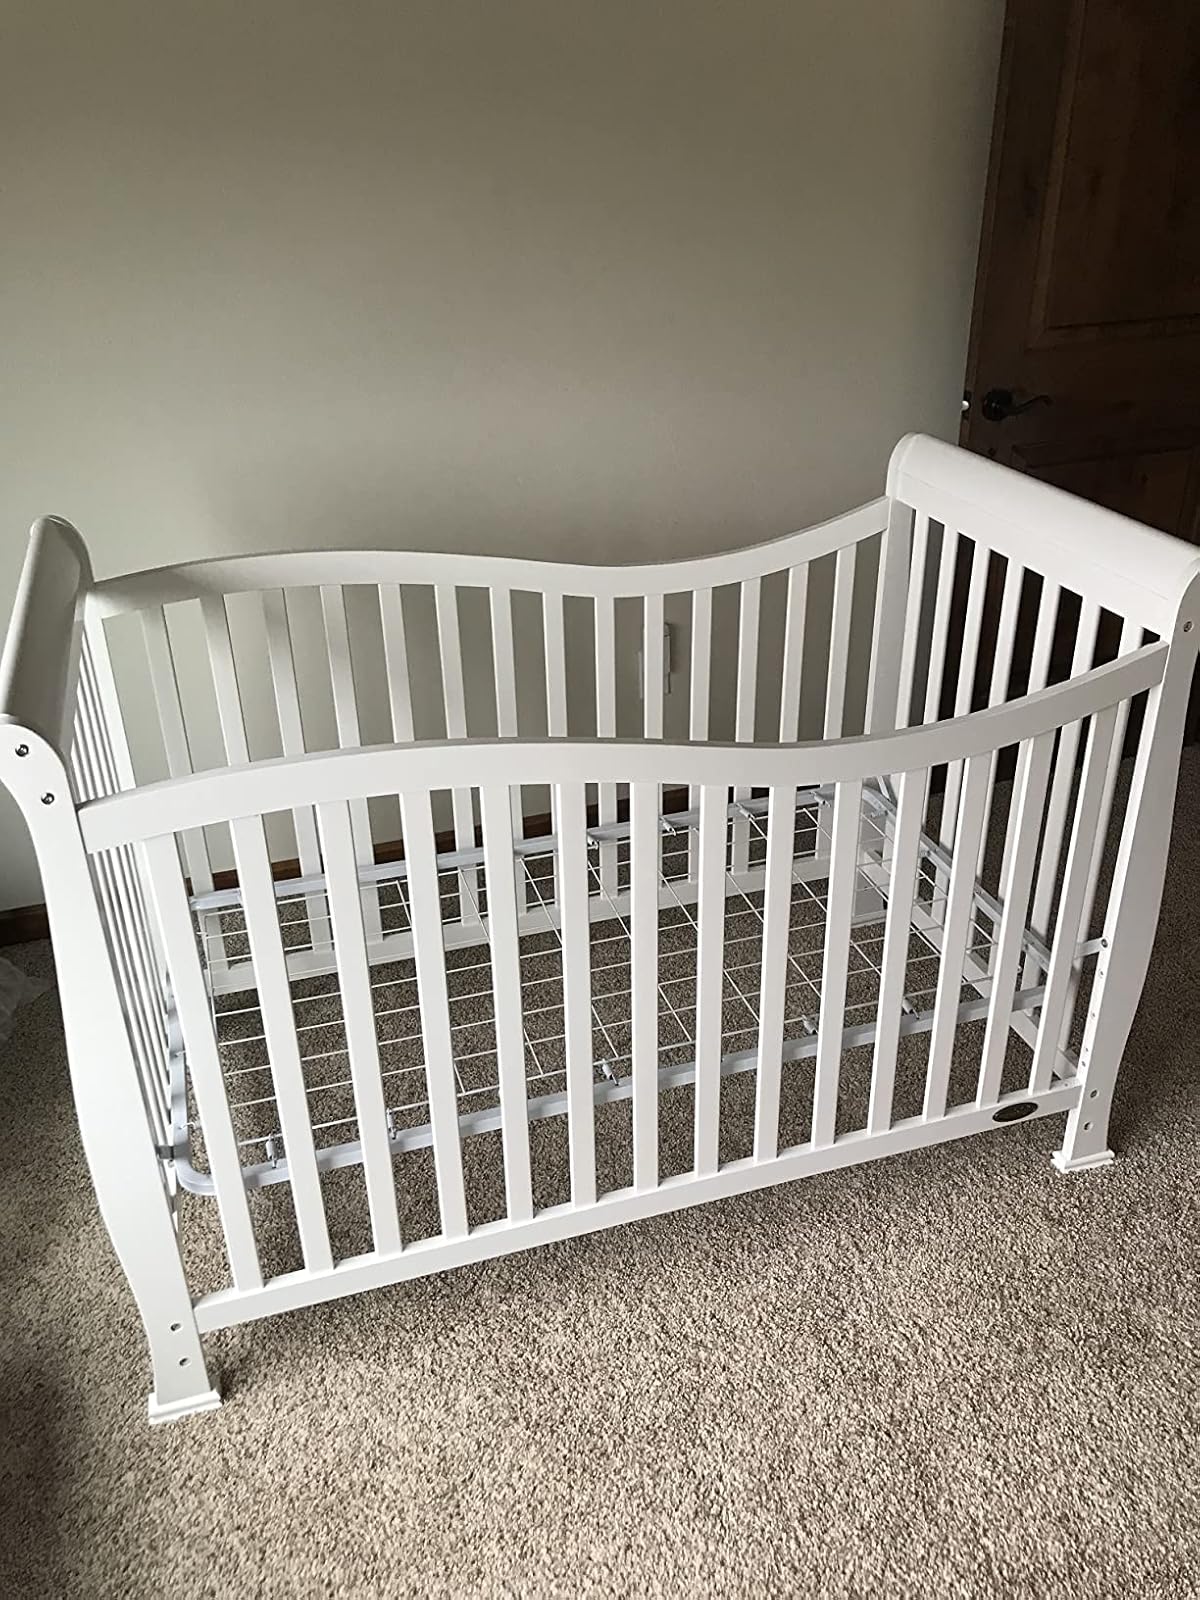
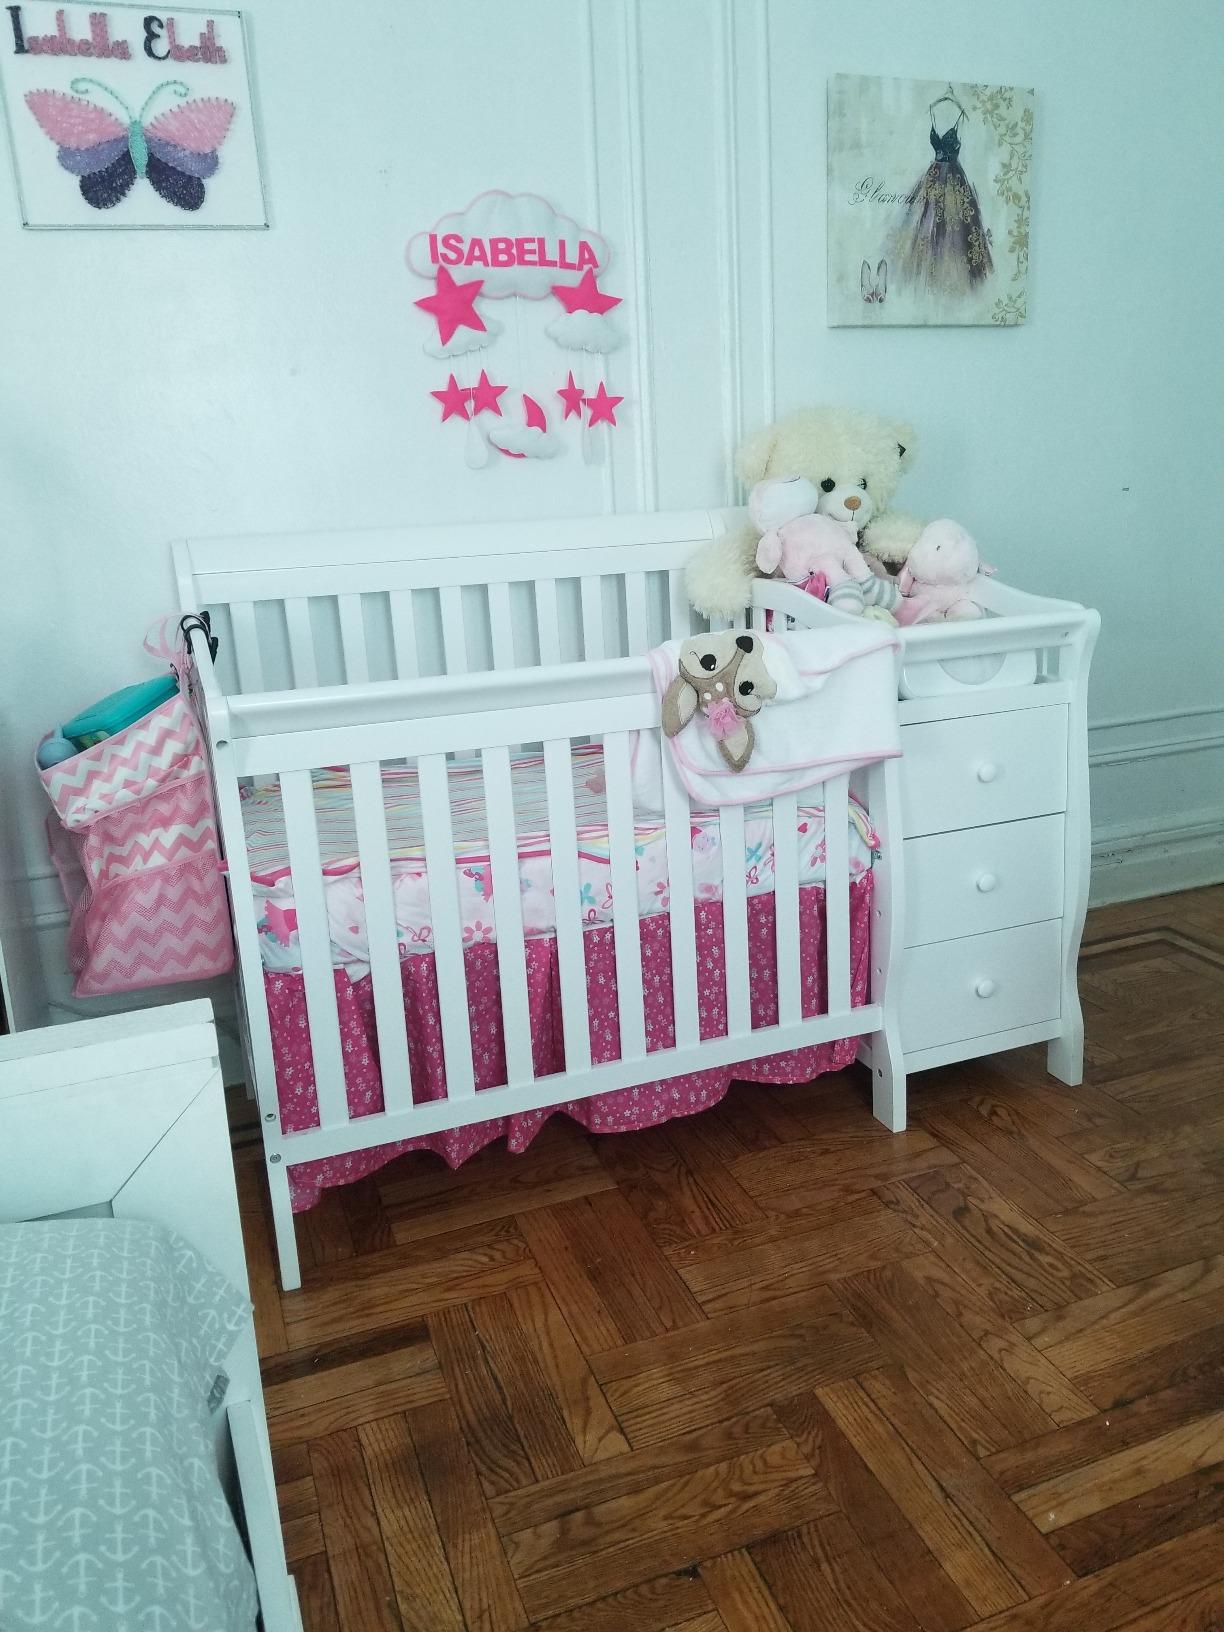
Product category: products_crib
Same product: no